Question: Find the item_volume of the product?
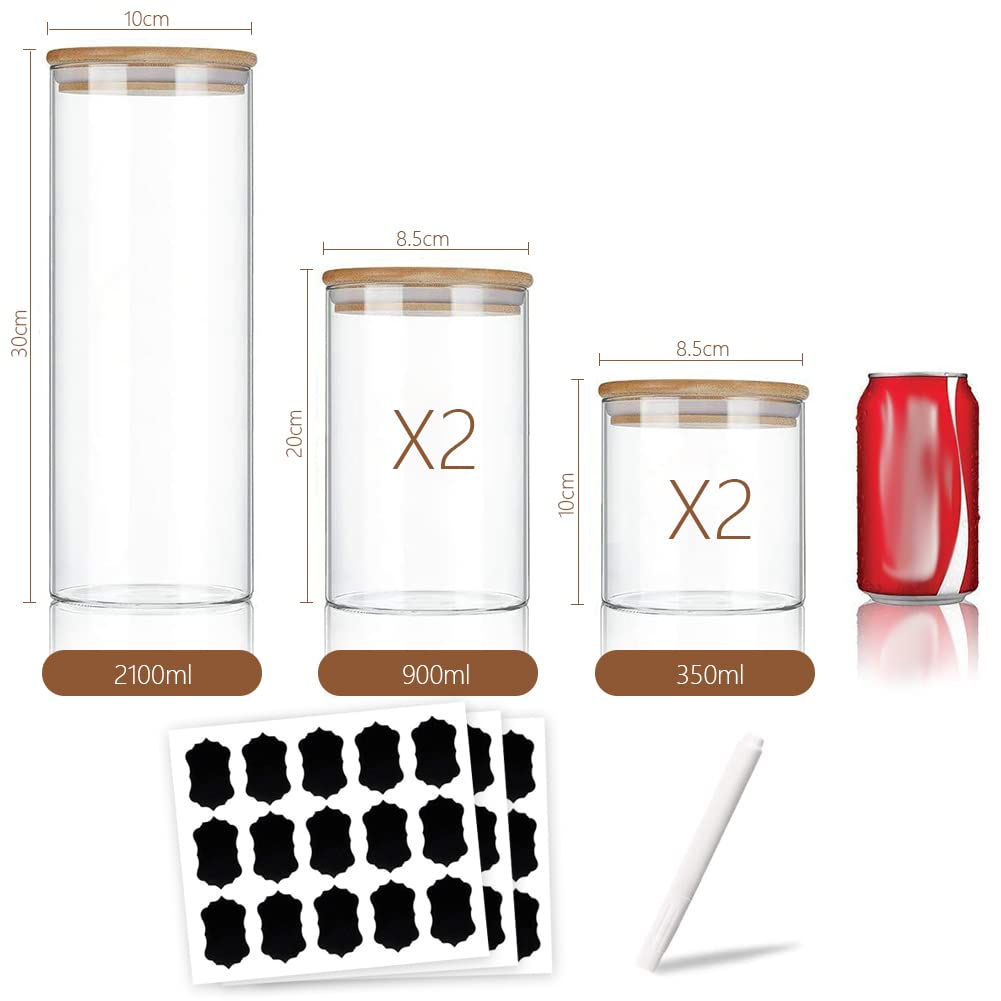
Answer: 900.0 millilitre